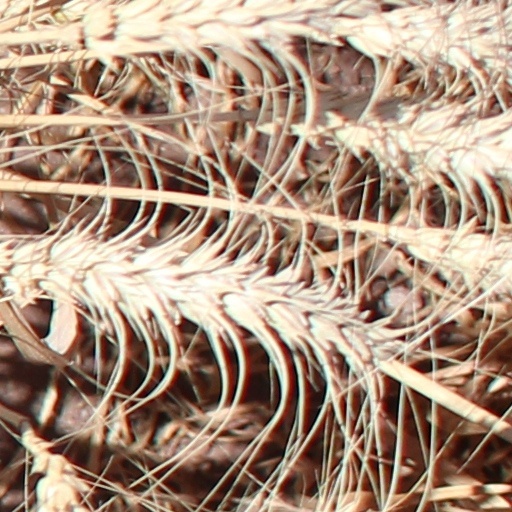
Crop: wheat